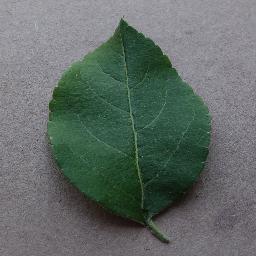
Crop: apple
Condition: healthy